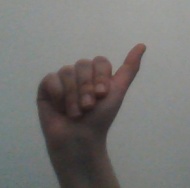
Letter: dhad